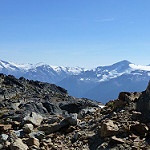
Scene: Outdoor